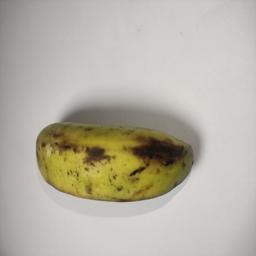
Ripeness: Semi-ripe